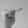
ASL letter: T